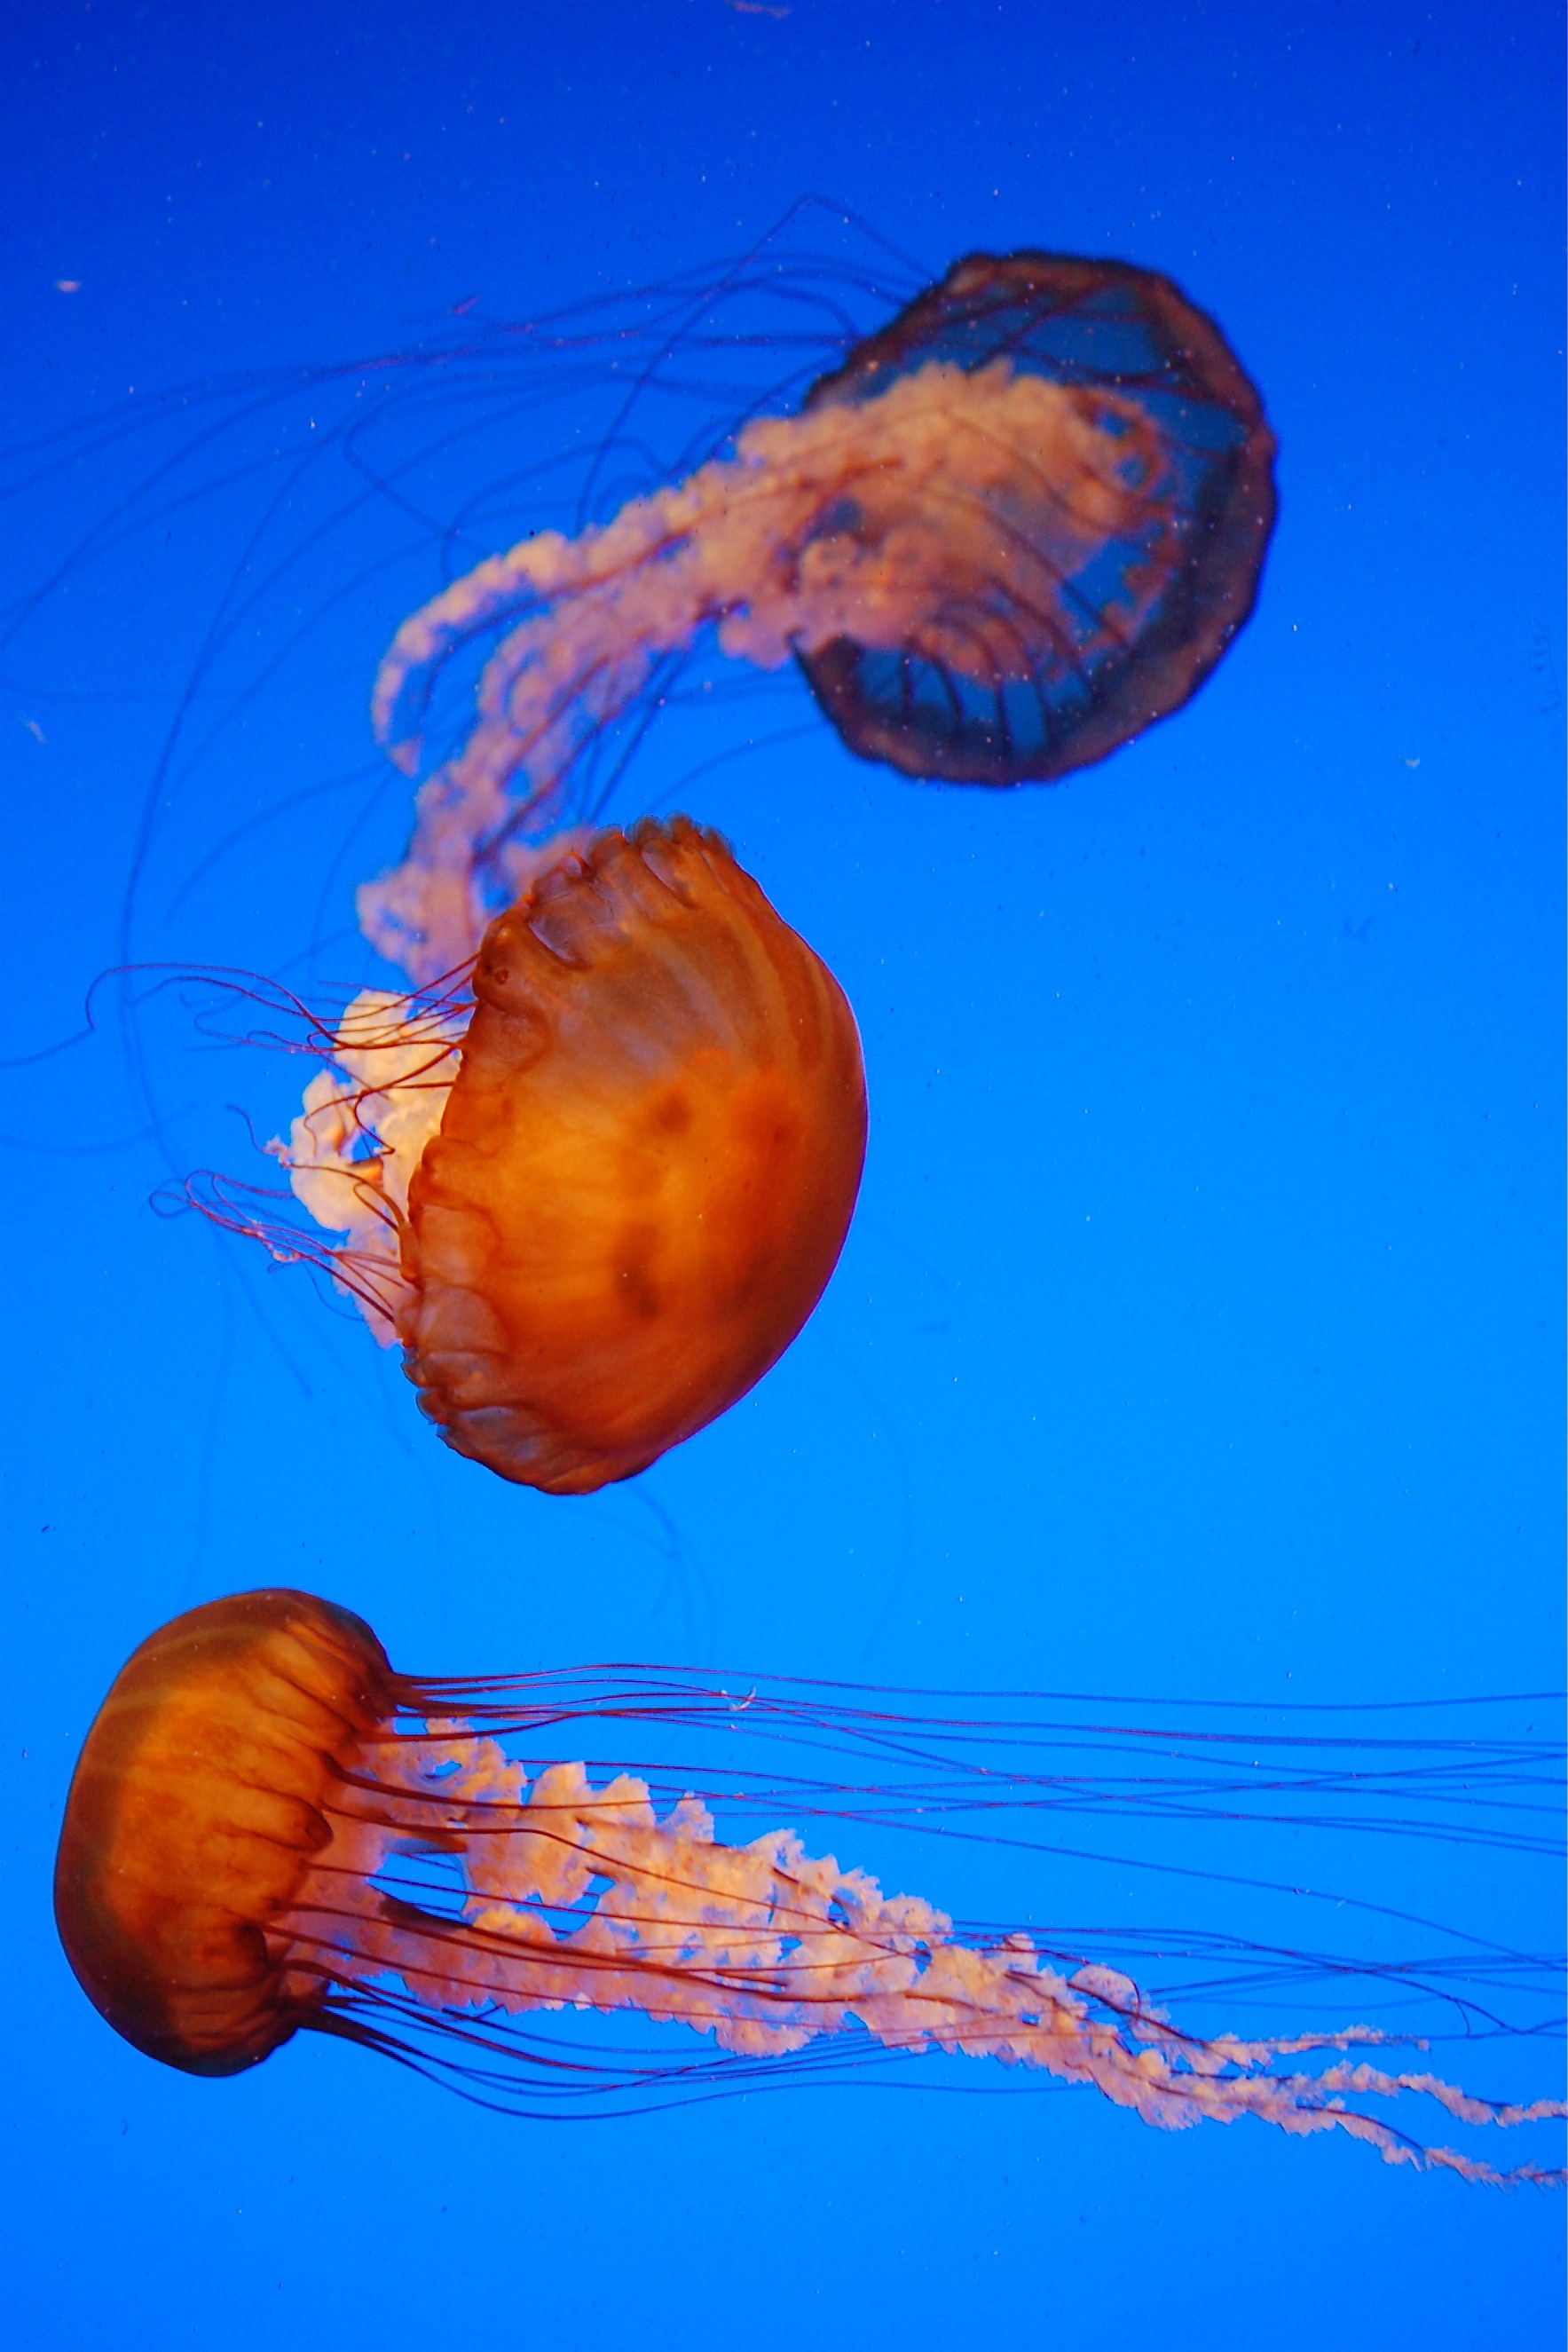
sea, nature, animal, swim, biology, glow, jellyfish, blue, fish, coral, invertebrate, jelly, translucent, jellies, cnidaria, deep, marine, creature, many, organism, marine biology, marine invertebrates